Poker Face (2012 film)

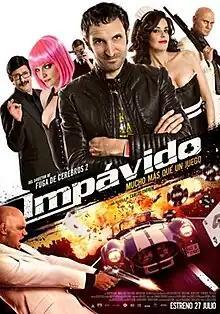
Theatrical release poster

Poker Face is a 2012 Spanish comedy thriller film directed by which stars Julián Villagrán.